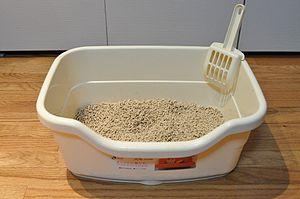
Le compostage urbain Bokashi est un procédé de compostage lié au sol en deux étapes pour conserver puis valoriser les biodéchets de cuisine et de table. La première phase de pré-compostage, similaire au procédé d'ensilage agricole des végétaux, permet un stockage hygiénique par acidification naturelle sans perte de qualité des nutriments.